Karl Otfried Müller

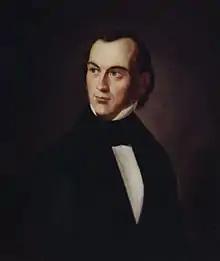
Portrait of Karl Otfried Müller by Wilhelm Ternite (1838)

Karl Otfried Müller (28 August 1797 – 1 August 1840) was a German professor, scholar of classical Greek studies and philodorian.